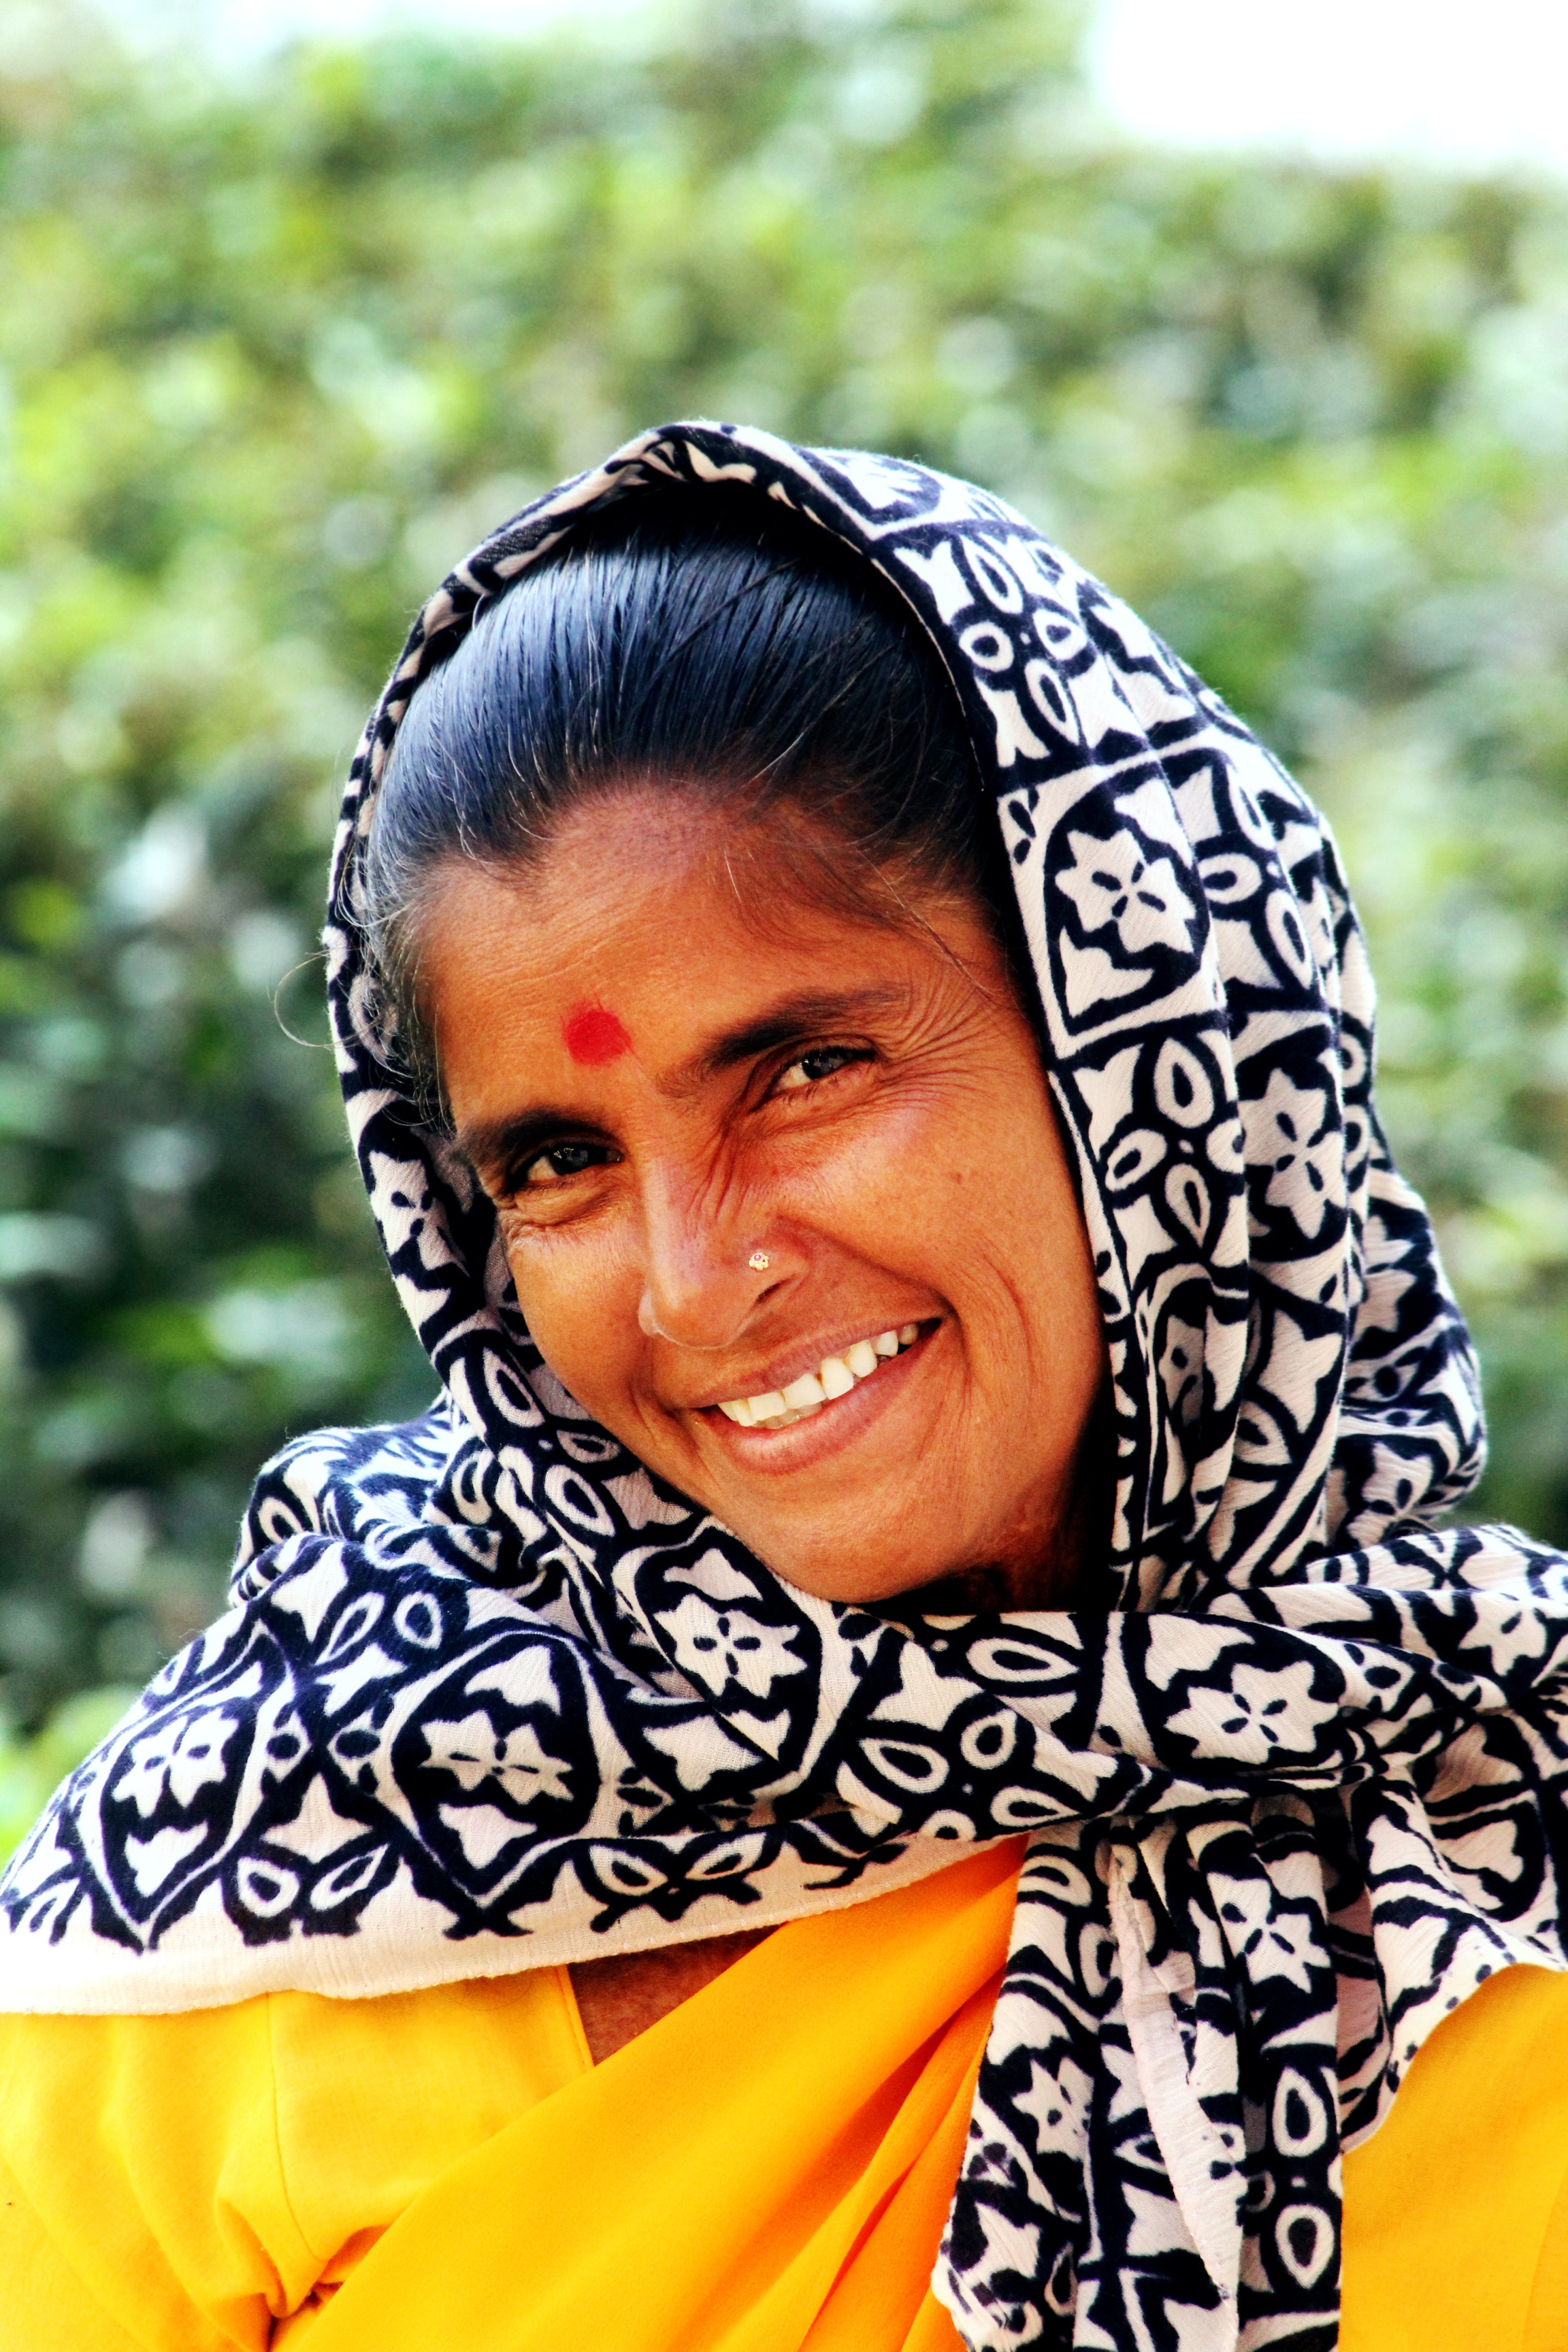
person, people, woman, photography, portrait, facial expression, smile, beauty, india, photo shoot, madam, portrait photography